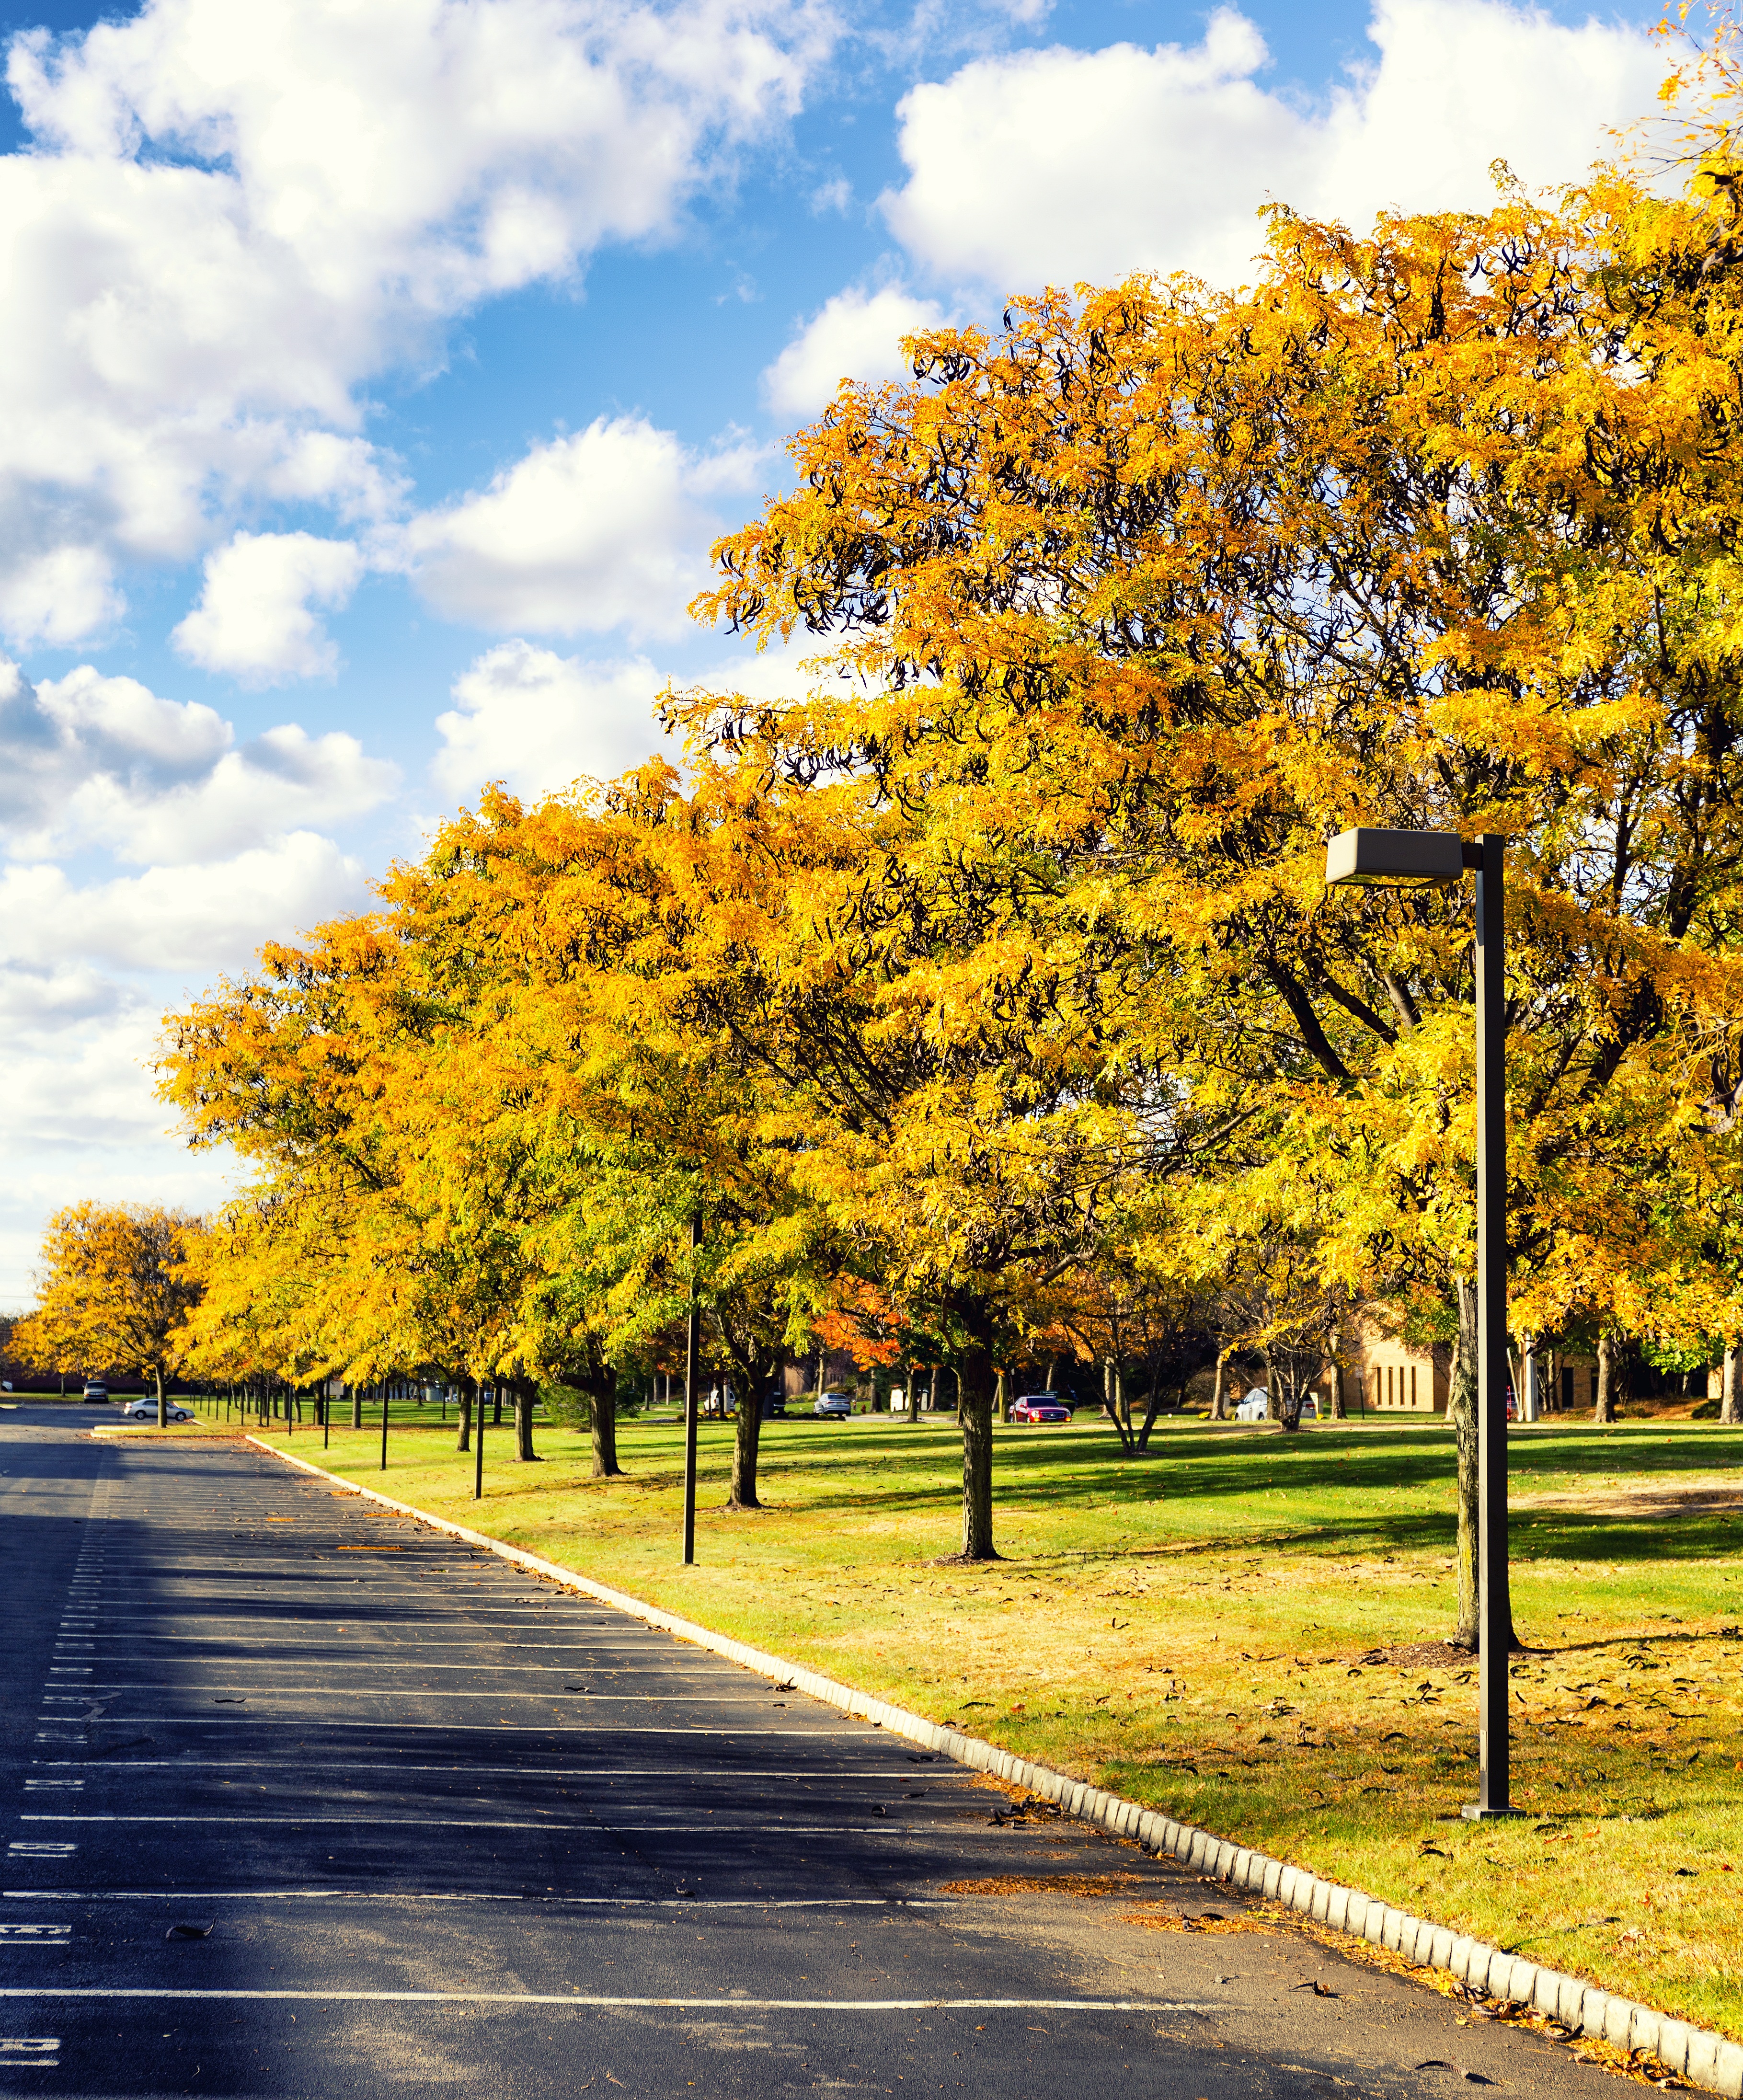
landscape, tree, nature, outdoor, light, plant, sky, sunshine, sunlight, morning, leaf, fall, flower, foliage, scenic, peaceful, natural, autumn, park, scenery, blue, colorful, yellow, season, trees, leaves, gold, daylight, fall foliage, autumnal, rural area, fall trees, maidenhair tree, woody plant